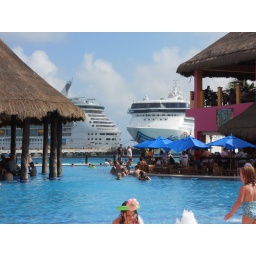
The pool at Costa Maya with the two cruise ships docked in the back ground. No beach here, only rocks.